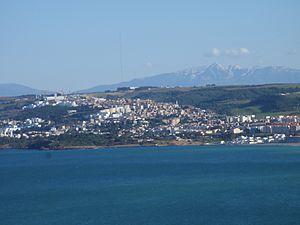
Tipaza, Algiers — (situation).
Tipaza, est une ville algérienne côtière et une commune de la wilaya de Tipaza dont elle est le chef-lieu, située à 61 km à l'ouest d'Alger.